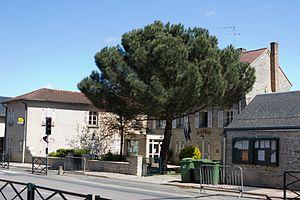
Boissy-le-Cutté est une commune française située à quarante-trois kilomètres au sud-ouest de Paris dans le département de l'Essonne en région Île-de-France.